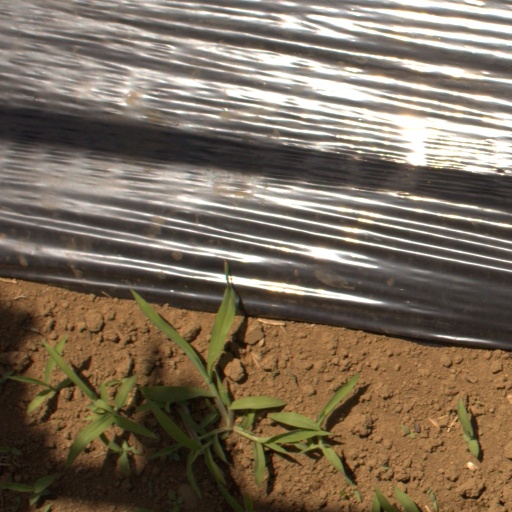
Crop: Jerusalem artichoke